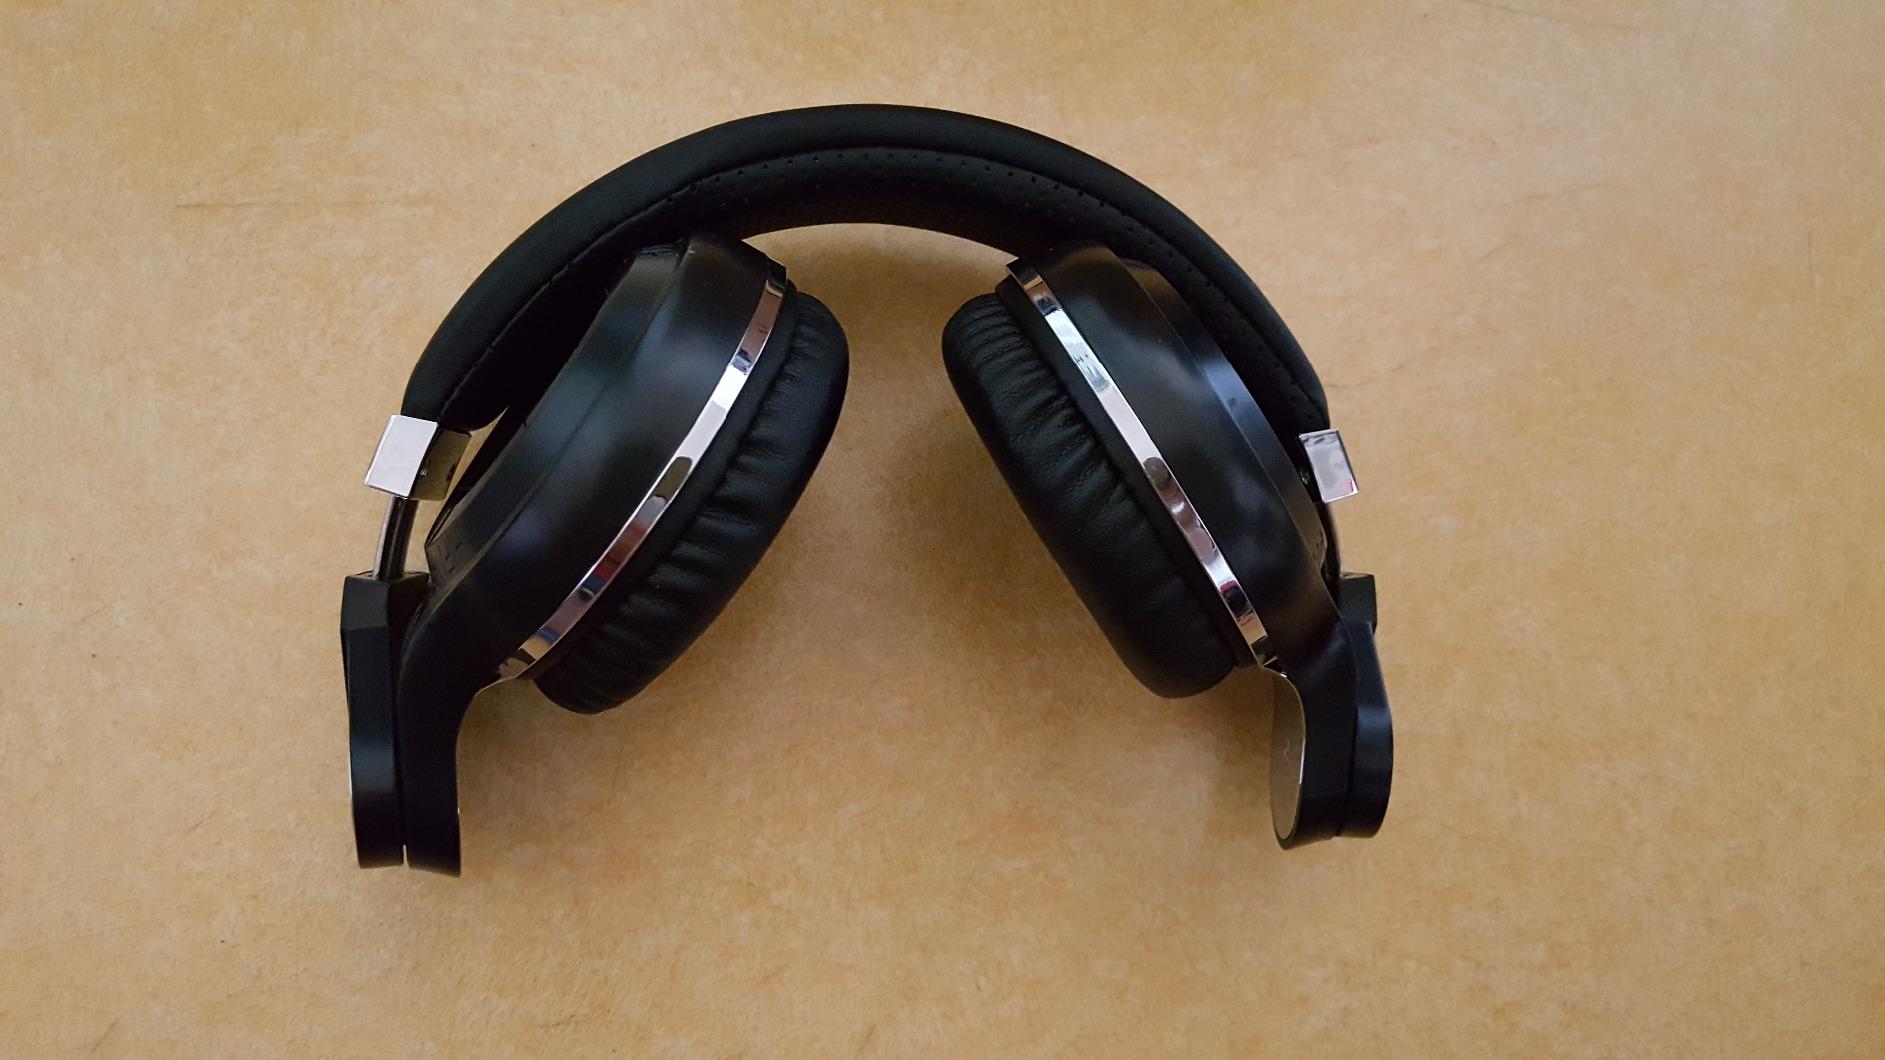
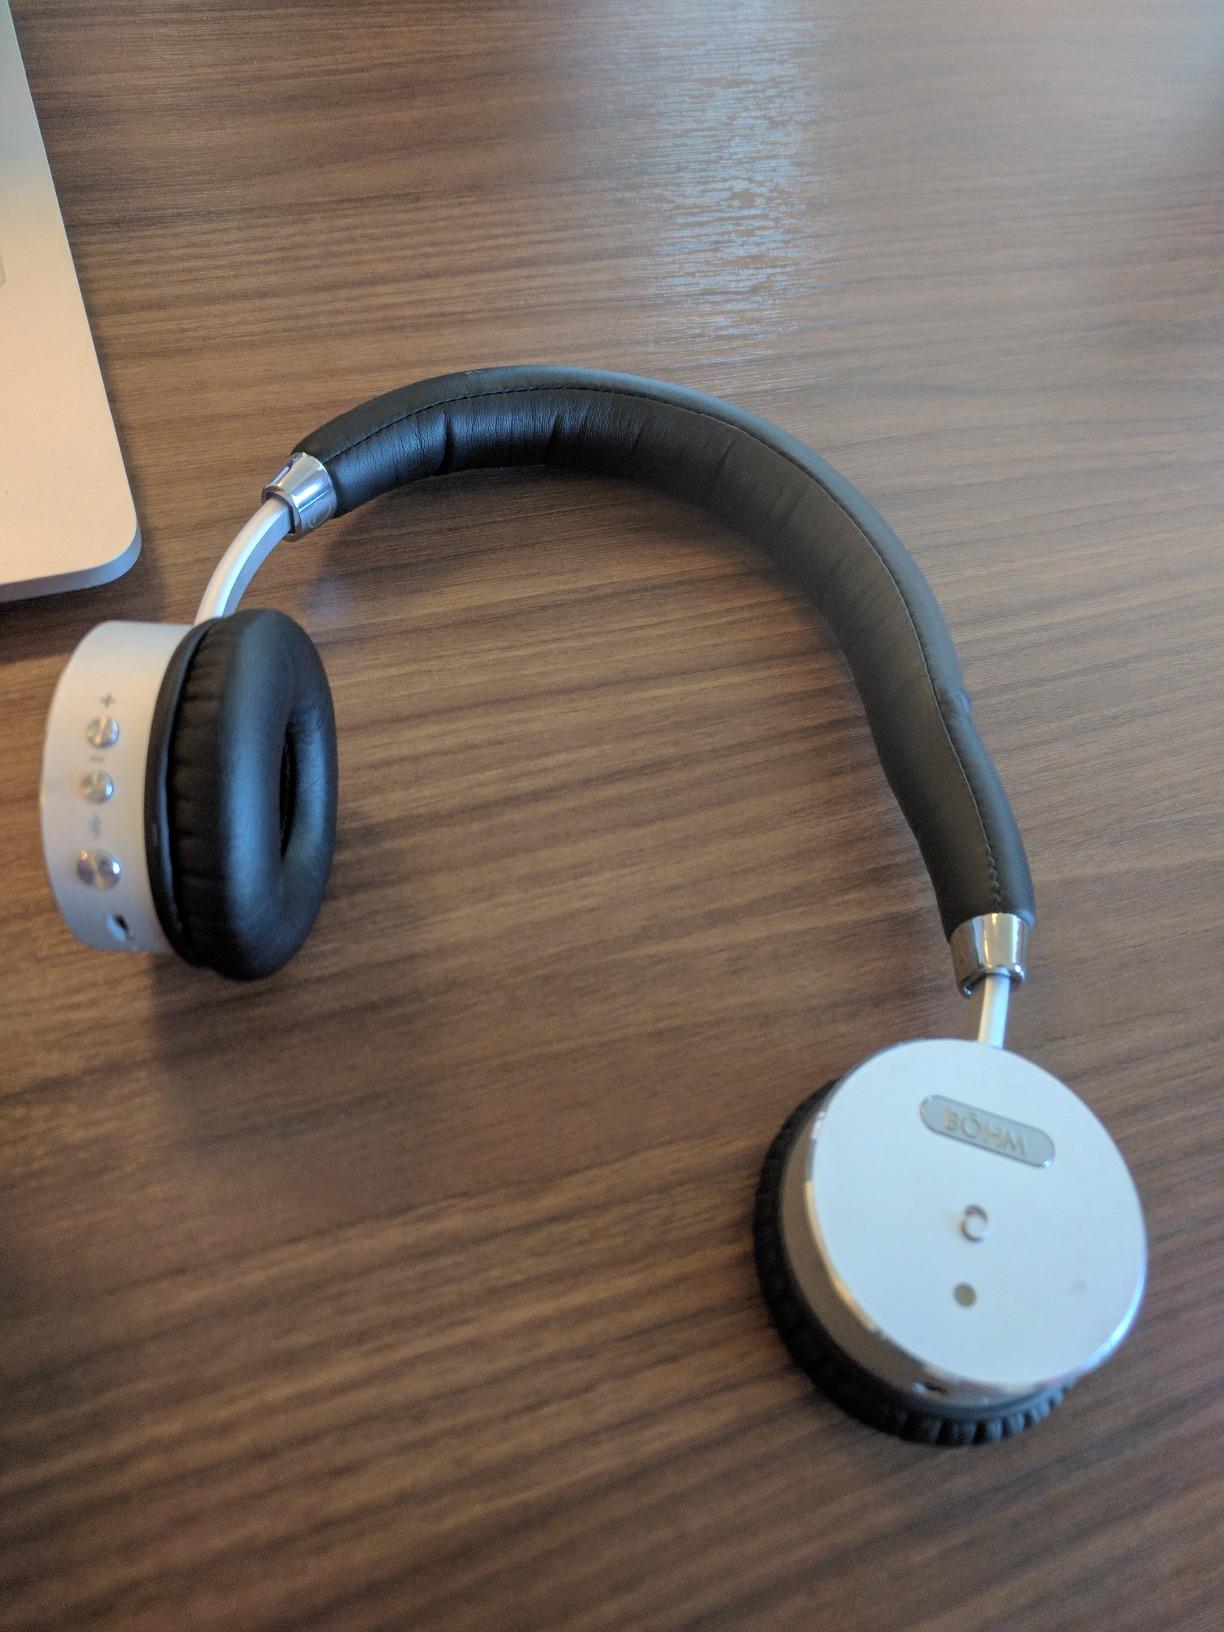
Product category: headphones
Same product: no